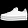
Label: Sneaker